Lofi Girl

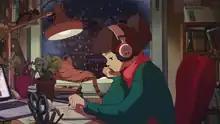
The Lofi Girl, studying in winter.

Lofi Girl streams are accompanied by an animation of a girl studying or relaxing who has come to be known as the Lofi Girl, the Lofi Study Girl, or the "24/7 lofi hip hop beats" girl (officially named Jade). The channel began using the Lofi Girl for its streams in March 2018.